Second anointing

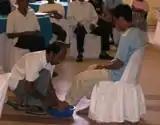
Part of the ceremony consists of a feet washing similar to a Bickertonite Latter Day Saint feet washing shown here.

According to 19th-century journal entries and contemporary sources, the LDS second anointing ceremony consists of three parts: